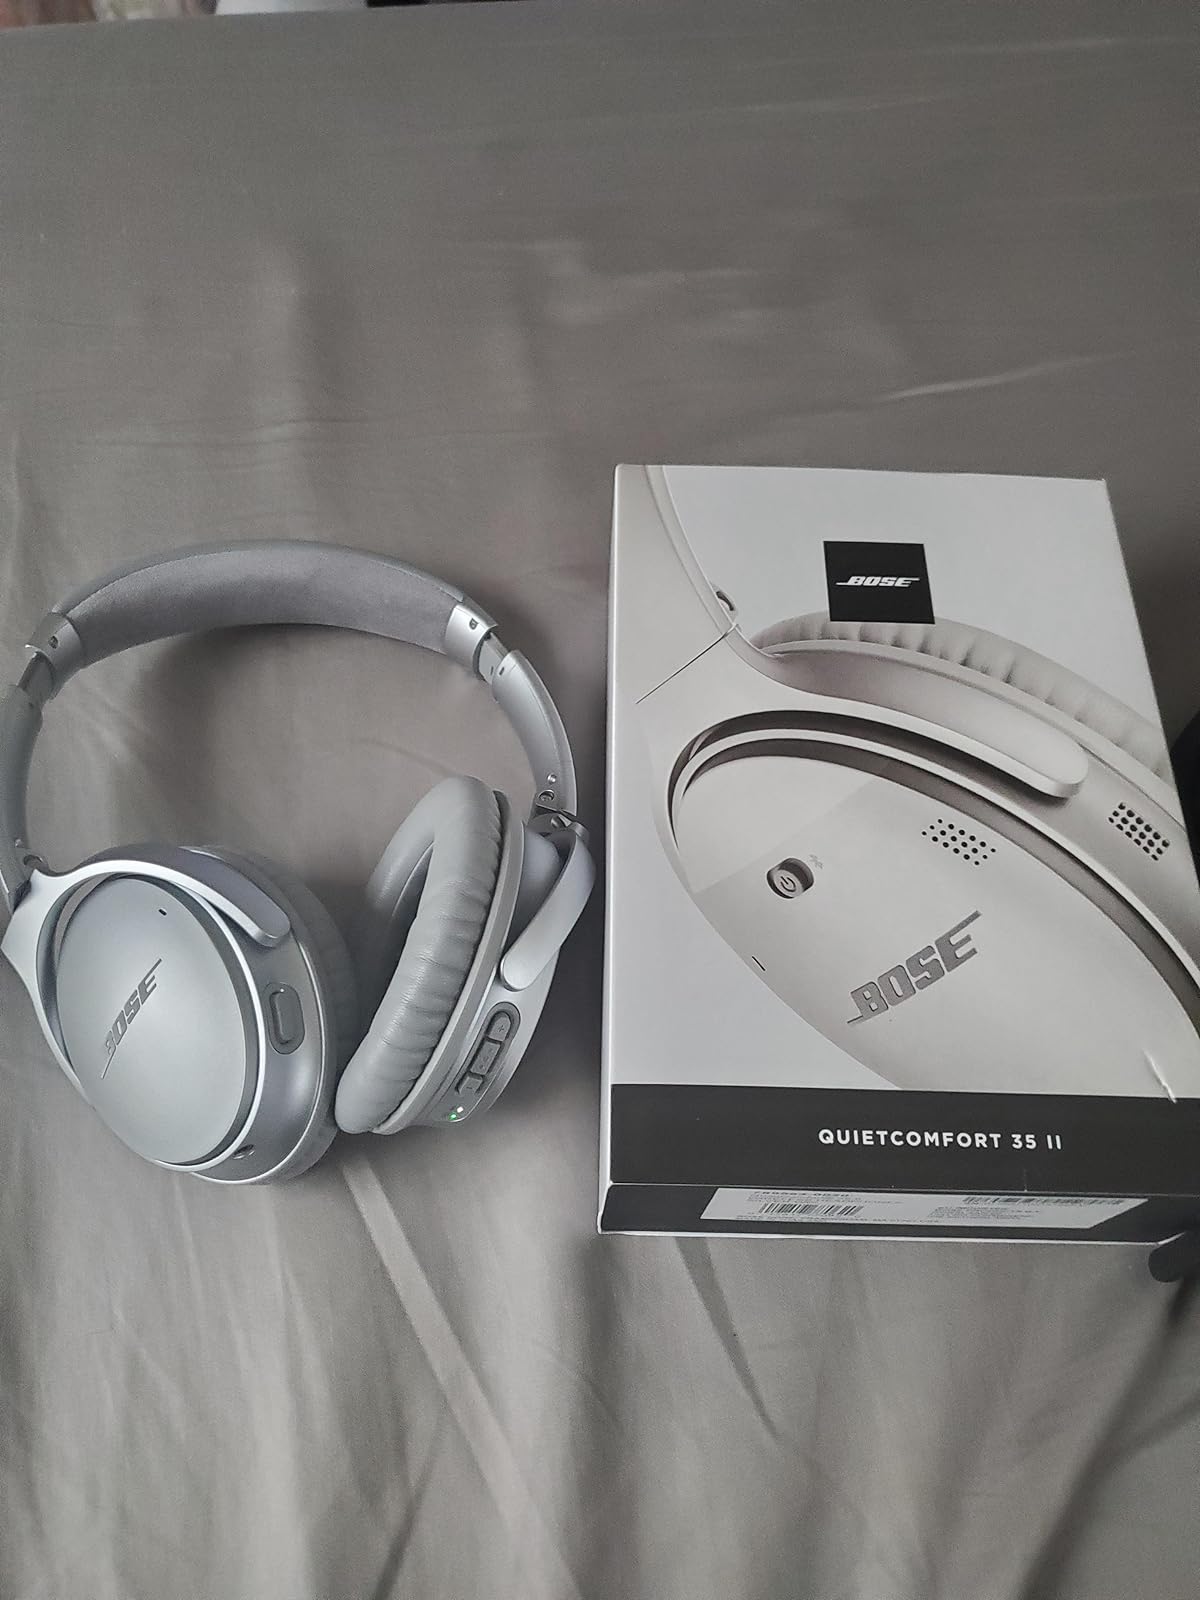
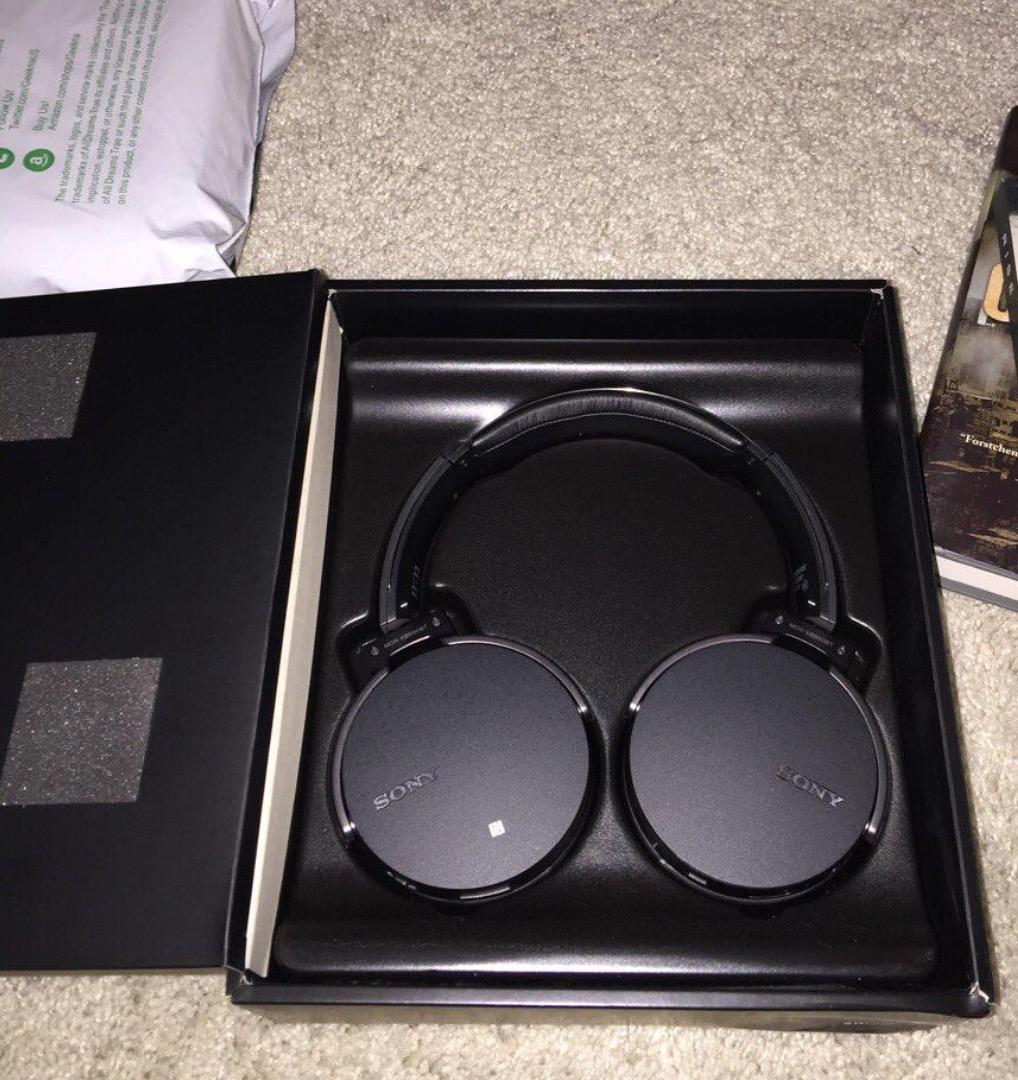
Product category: headphones
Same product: no